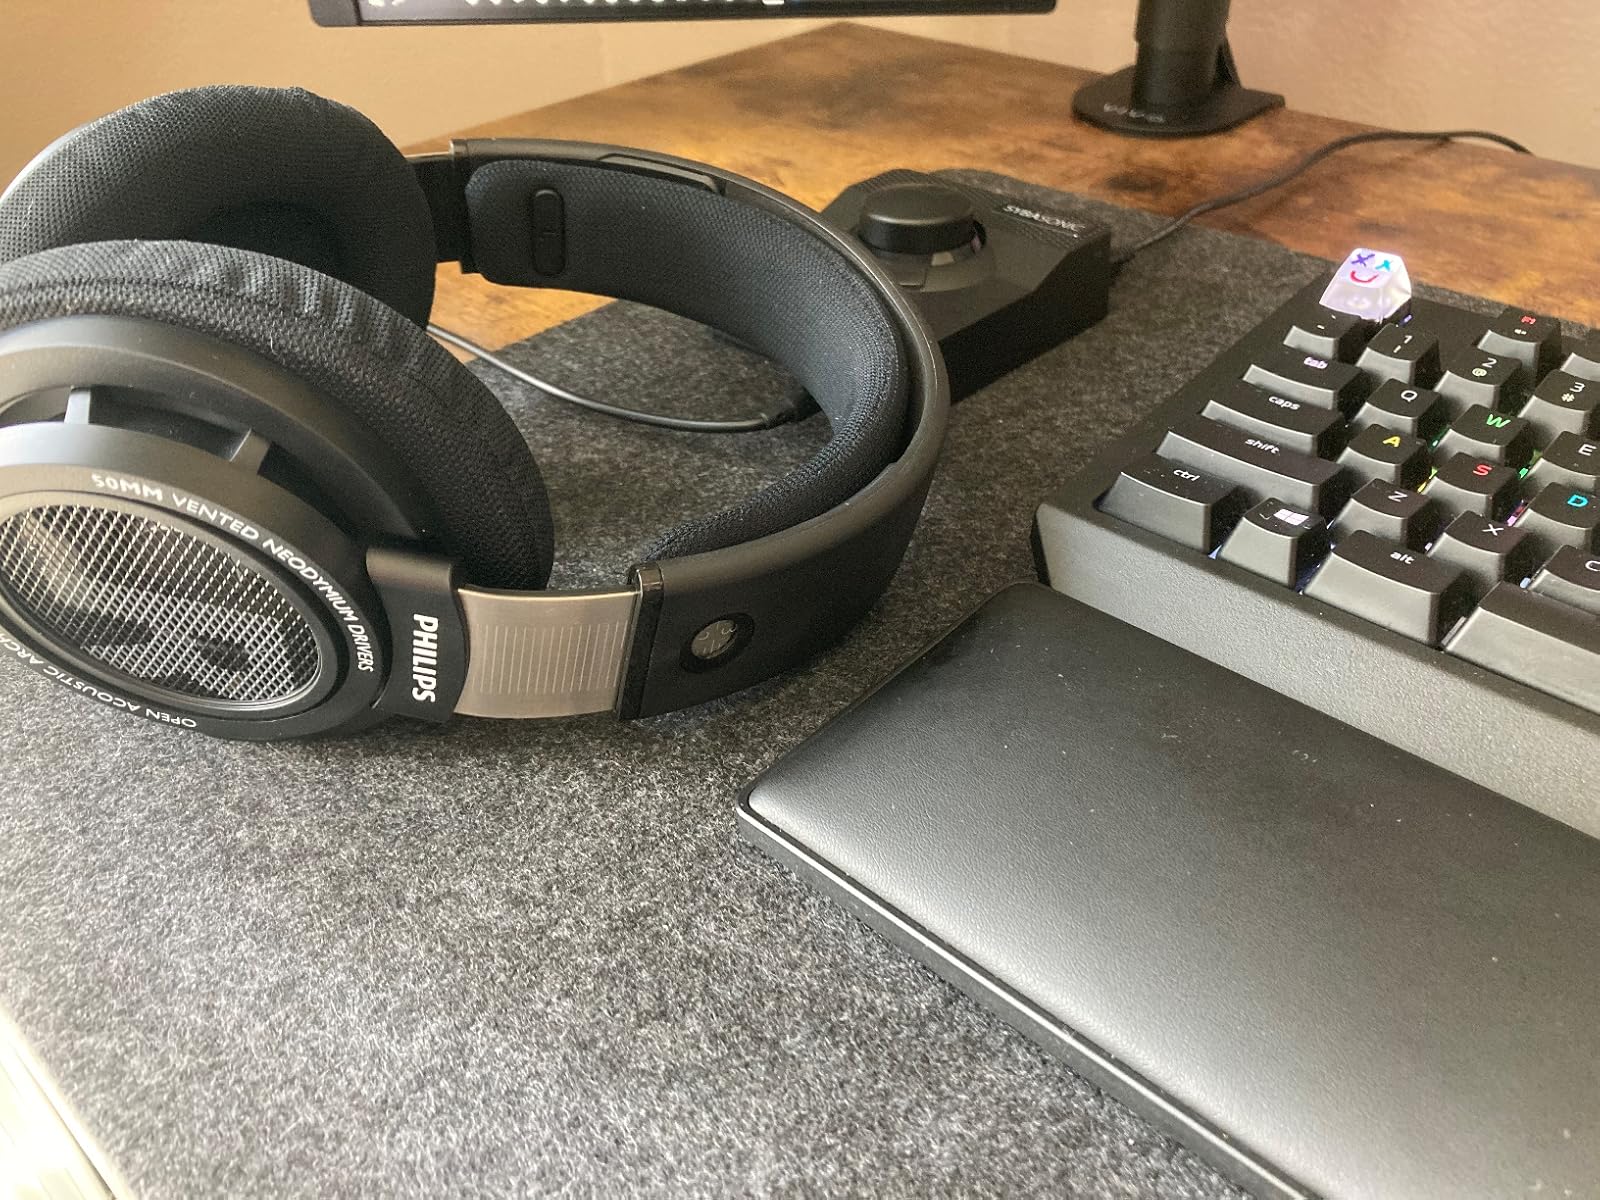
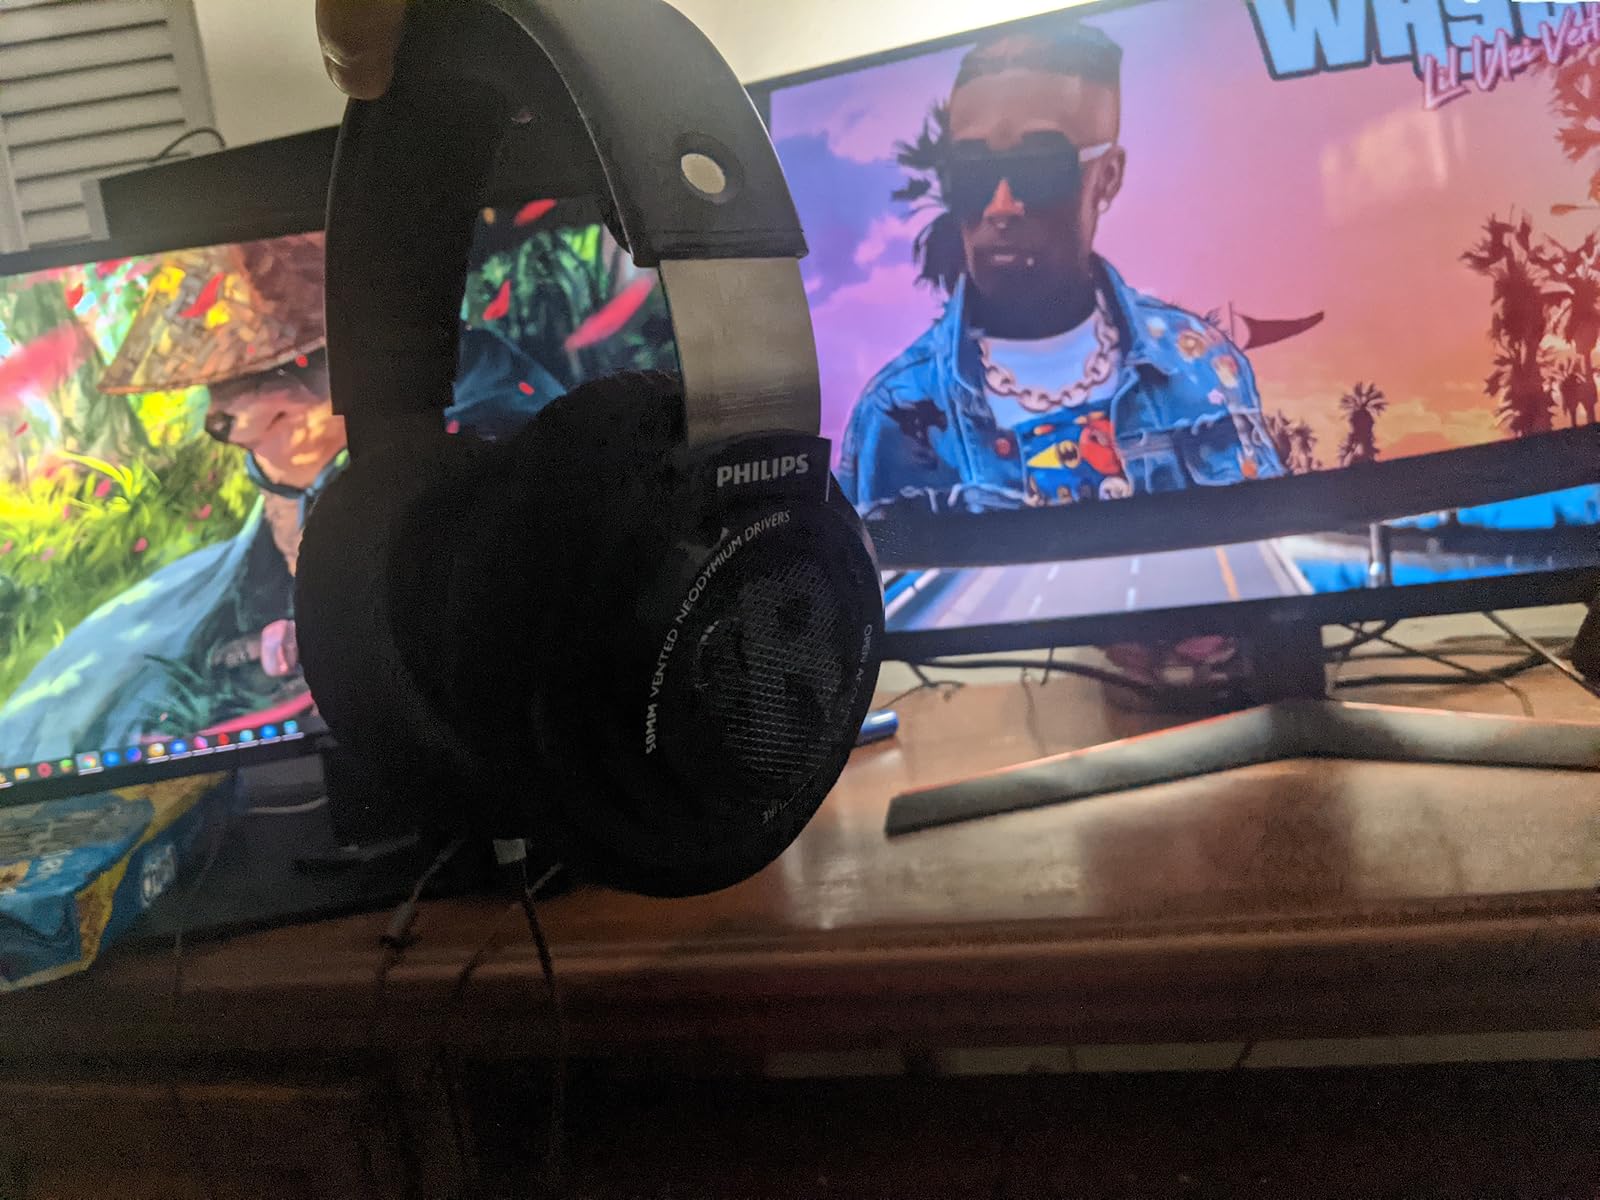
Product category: headphones
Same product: yes